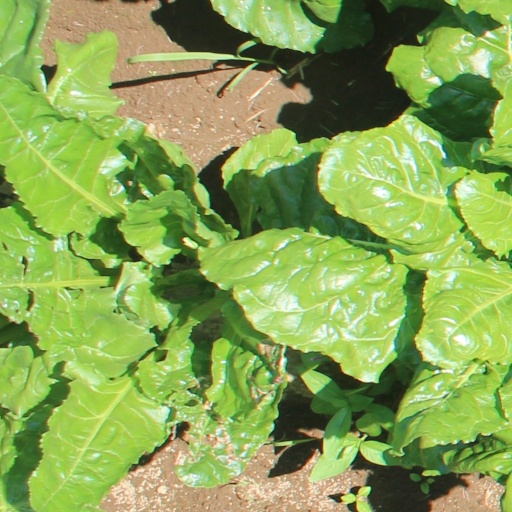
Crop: sugar beet